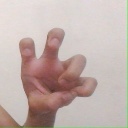
अक्षर: छ